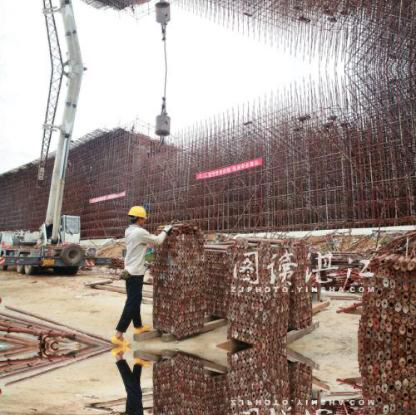
Objects in the image:
label: helmet